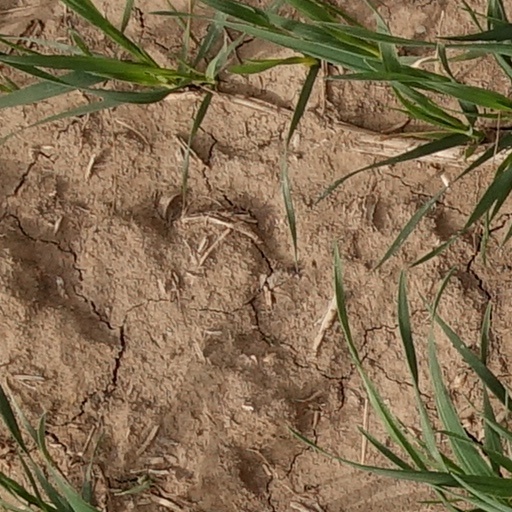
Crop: wheat